Physetica caerulea

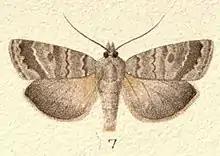
"P. caerulea" illustrated by George Hudson

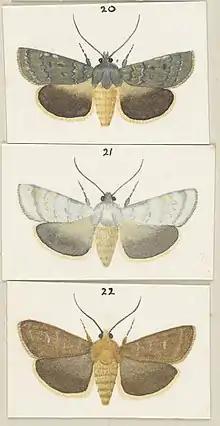
"P. caerulea" illustrated by George Hudson showing the variability of the species.

The wingspan of the adult male is between 32.5 and 41 mm and for the female the wingspan is between 33.5 and 45 mm. The adults of this species are variable in appearance but can be distinguished by the bluish tinge to the forewings as well as the underside buff colour. However this species does have several forms including a very dark bluish black form, a brownish form and a green-brown form.